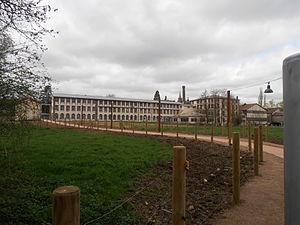
Orne, Saint-Sulpice-sur-Risle, La manufacture Bohin Vue générale permettant de découvrir, grâce à un accès aménagé et éclairé à travers la campagne, la façade historique de l'entreprise
La Manufacture Bohin est un site industriel situé sur la commune de Saint-Sulpice-sur-Risle, dans le Pays d'Ouche, dans le département de l'Orne en région Normandie. Cette manufacture regroupe l'usine de fabrication d'aiguilles et d'épingles de Bohin France, mais la partie muséographique présente aussi l’entreprise dans le cadre plus large du patrimoine immatériel, à travers les savoir-faire des « artisans de la perfection » de l'ensemble de la région, comme la dentelle d'Alençon inscrite par l'UNESCO sur la liste représentative du patrimoine culturel immatériel de l'humanité.
Cet article recense les monuments historiques de l'arrondissement de Mortagne-au-Perche, dans l'Orne, en France.
Le patrimoine industriel du département de l'Orne recense et replace dans le contexte géographique et historique, le patrimoine architectural et mobilier de l'importante activité industrielle de ce département, des verreries et des forges du XVIᵉ, du textile du XVIIIᵉ, jusqu'aux industries les plus récentes. Il est établi à partir des 319 dossiers d'inventaire concernant ce département, indexés sur la base Mérimée et la base Palissy du ministère de la Culture.